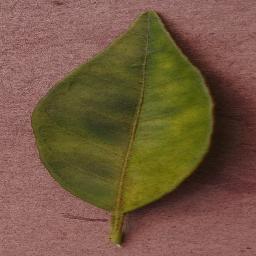
Label: Orange___Haunglongbing_(Citrus_greening)